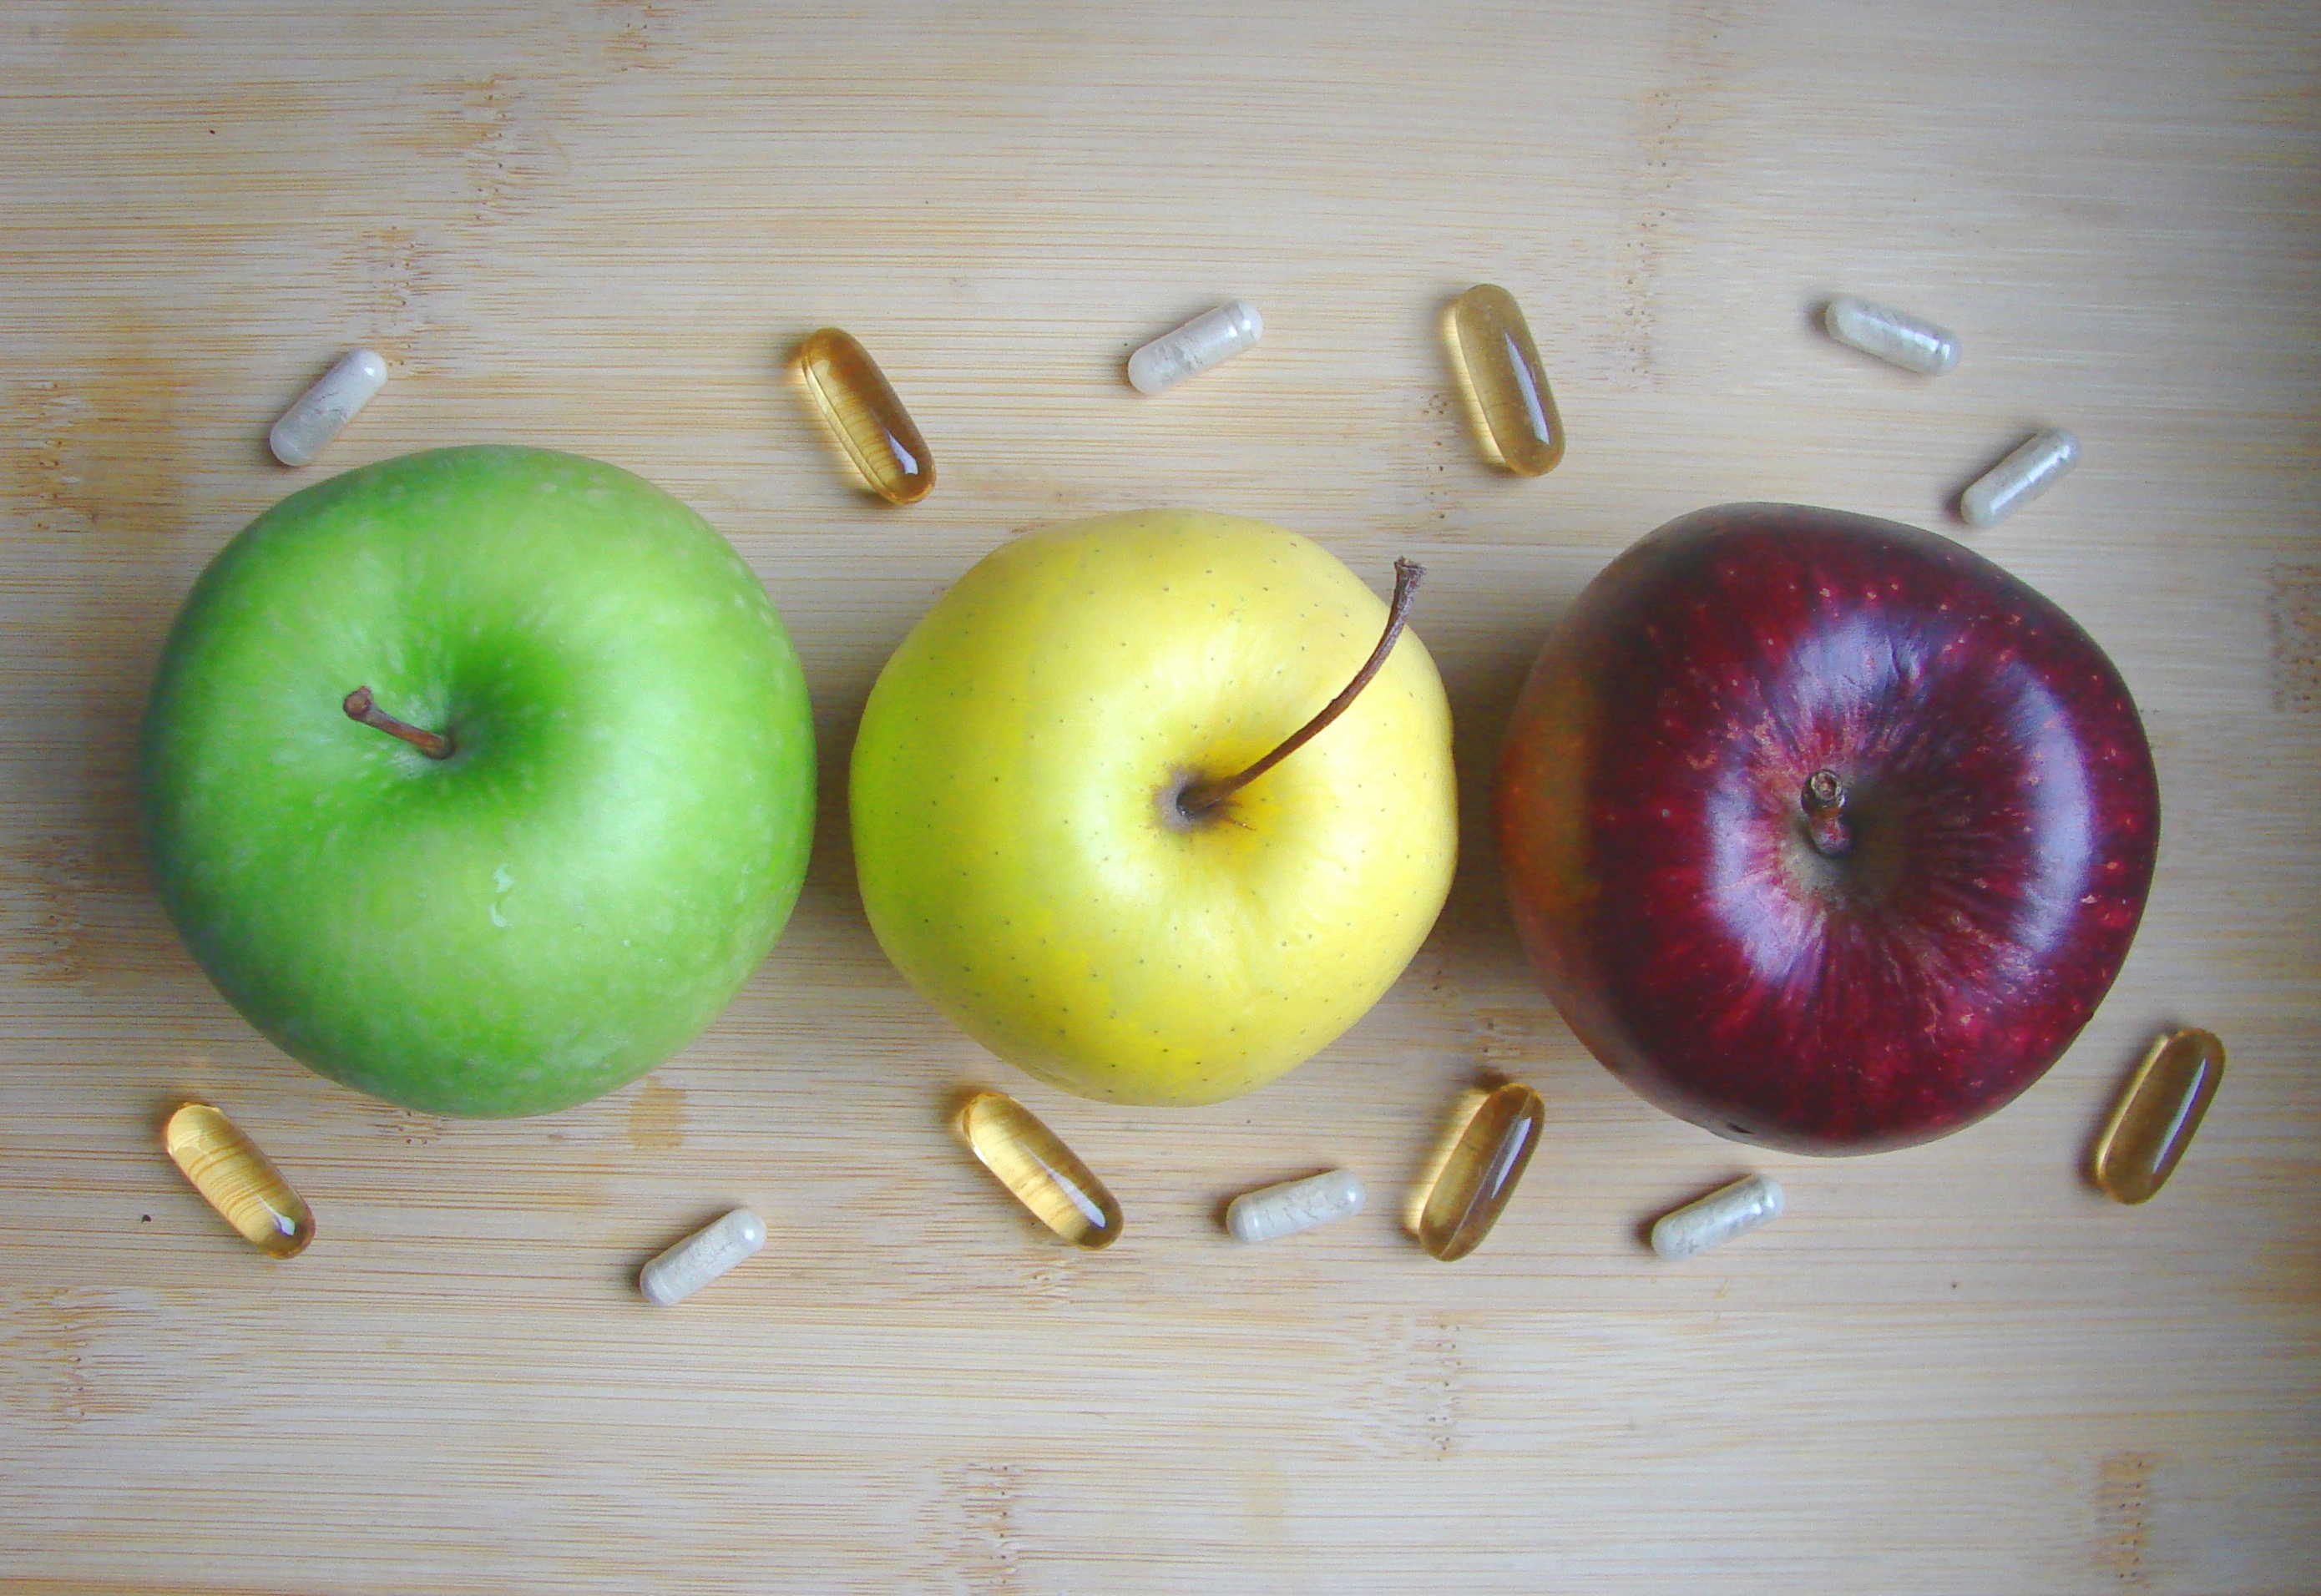
apple, nature, plant, fruit, sweet, ripe, food, red, harvest, produce, autumn, healthy, close, eat, delicious, still life, painting, red apple, nutrition, fruits, drug, minerals, pills, october, vitamins, frisch, benefit from, natural product, vital substances, bless you, bio, flowering plant, rose family, harvest time, bio apple, dietary supplements, still life photography, land plant